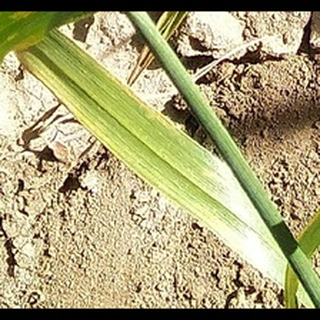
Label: healthy_wheat